Love Today (1997 film)

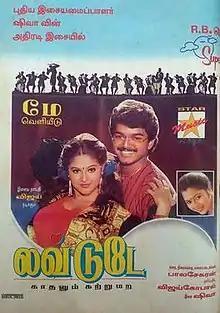
Poster

Love Today is a 1997 Indian Tamil-language romantic drama film written and directed by Balasekaran in his directorial debut. Produced by R. B. Choudary, the film stars Vijay and Suvalakshmi in the lead roles while Manthra, Raghuvaran, Karan and Sriman play supporting roles. The music was composed by Shiva with cinematography by Vijay Gopal and editing by V. Jaishanker. The film received positive reviews from critics and was very successful at the box office, running for over 175 days. It was remade in Telugu as "Suswagatham", in Kannada as "Majnu" and in Hindi as "Kya Yehi Pyaar Hai".